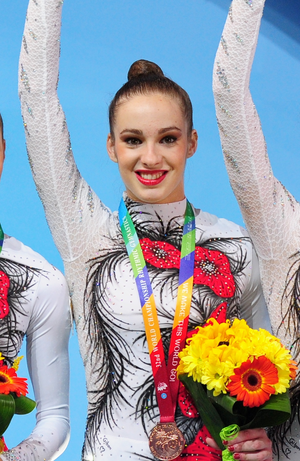
Elena López est une gymnaste rythmique espagnole, née le 4 octobre 1994 à Valence.